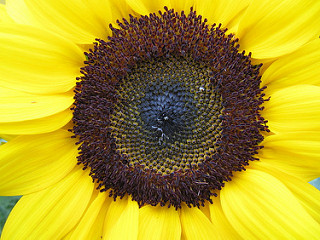
Flower: sunflower